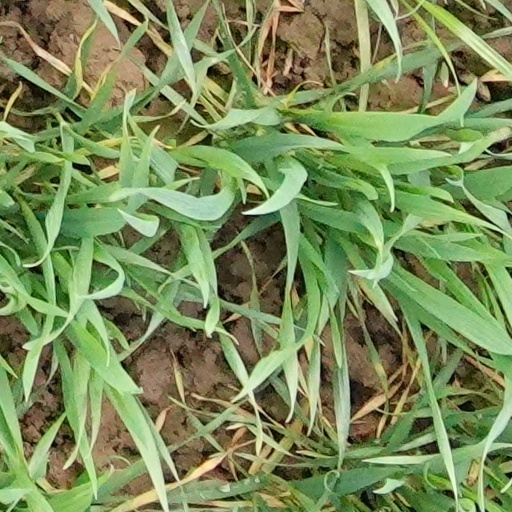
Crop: wheat